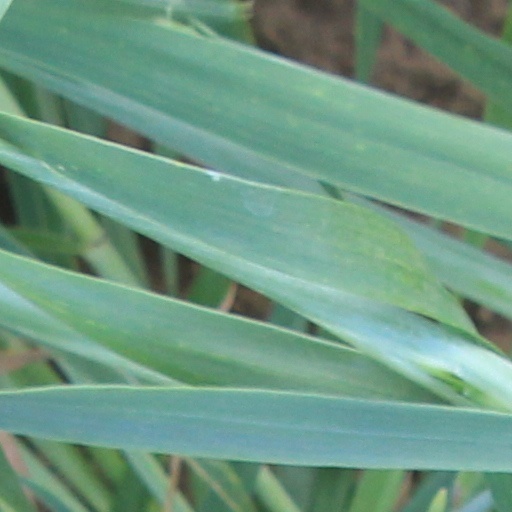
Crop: wheat